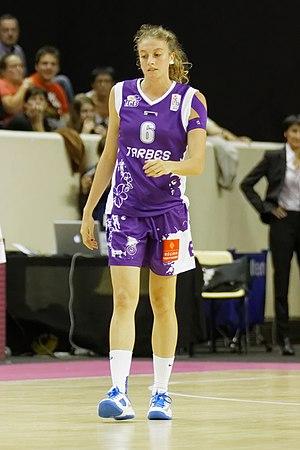
Clémentine Morateur est une joueuse française de basket-ball, née le 18 novembre 1995 à Lyon.
L'équipe de France féminine de basket-ball des 18 ans et moins est la sélection des meilleures joueuses françaises de 18 ans et moins. Elle est placée sous l'égide de la Fédération Française de Basket-Ball. Le terme 18 ans et moins a remplacé la catégorie Junior.